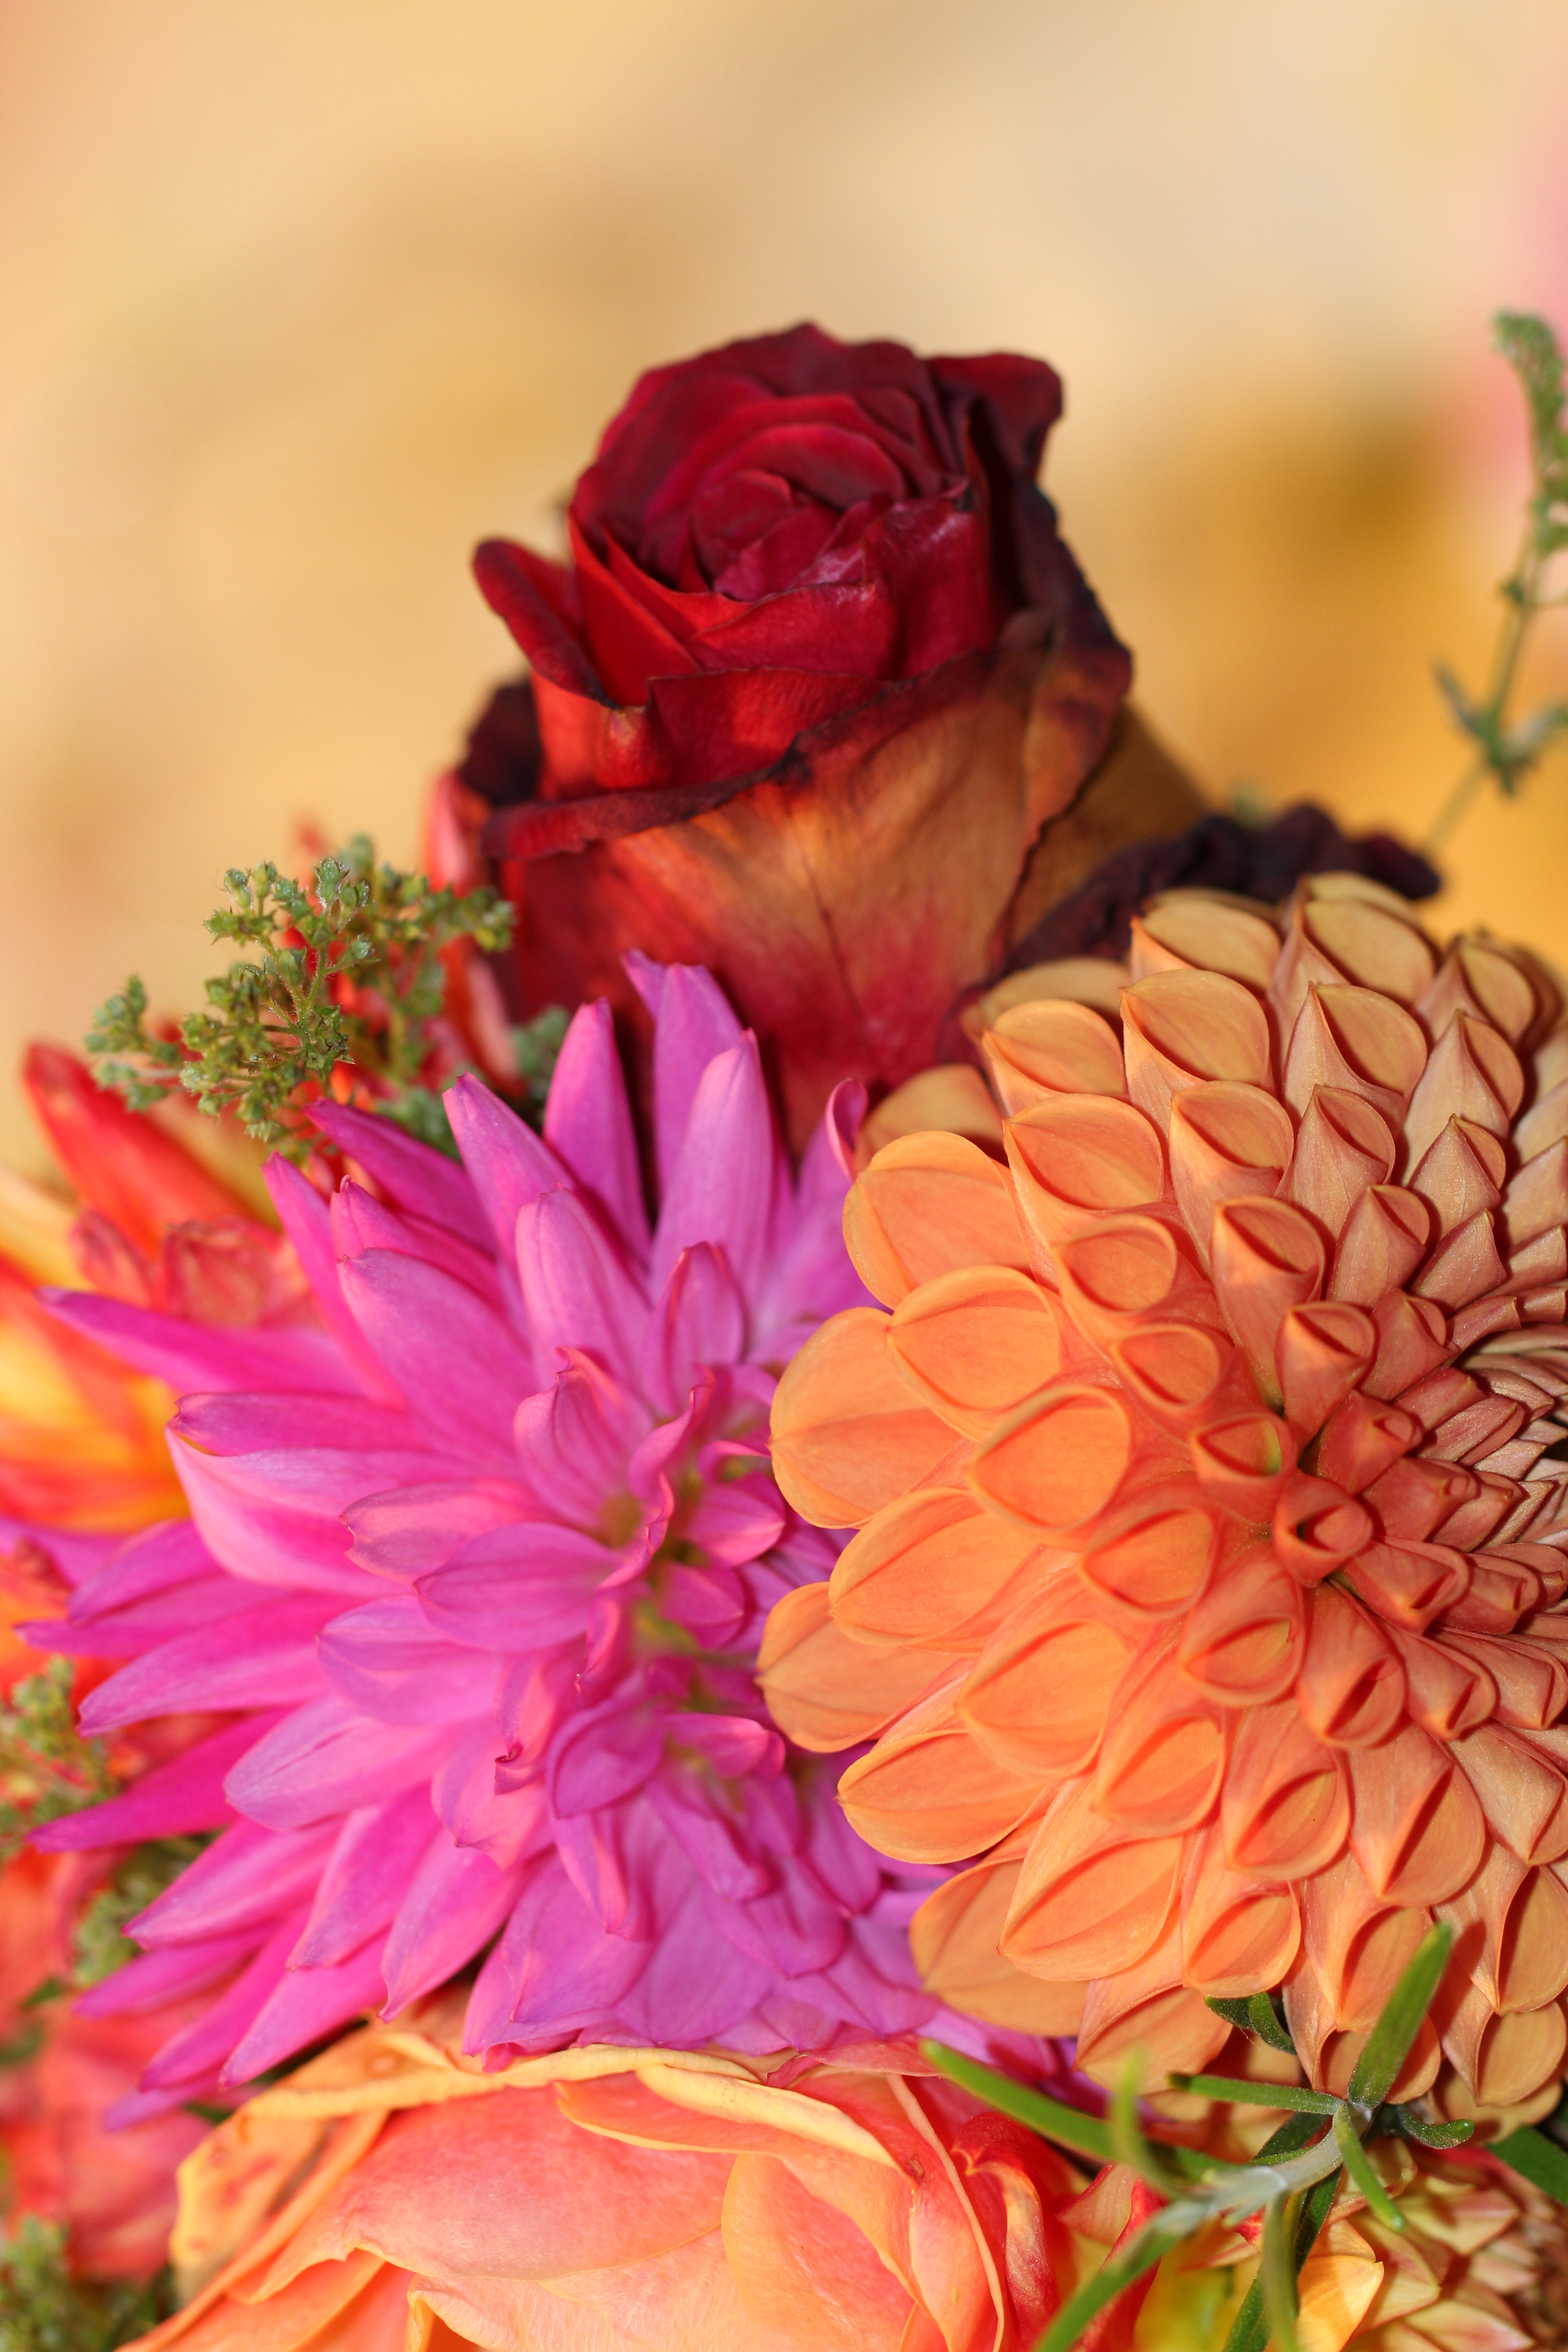
plant, flower, petal, bloom, celebration, bouquet, rose, spring, red, colorful, pink, close, flora, flowers, salmon, birthday, greeting, floristry, birthday bouquet, birthday card, peony, macro photography, flowering plant, garden roses, daisy family, schnittblume, flower bouquet, cut flowers, floral design, land plant, flower arranging